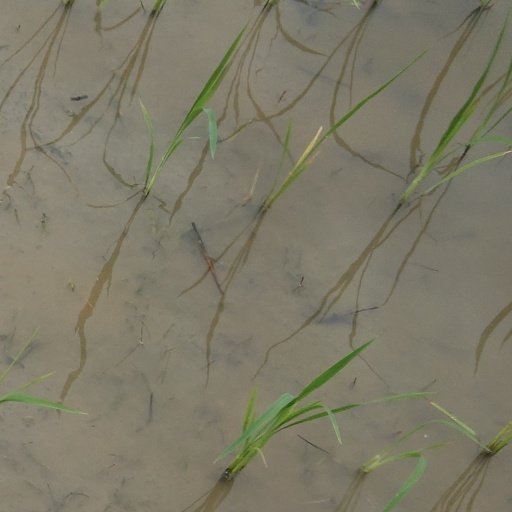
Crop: rice